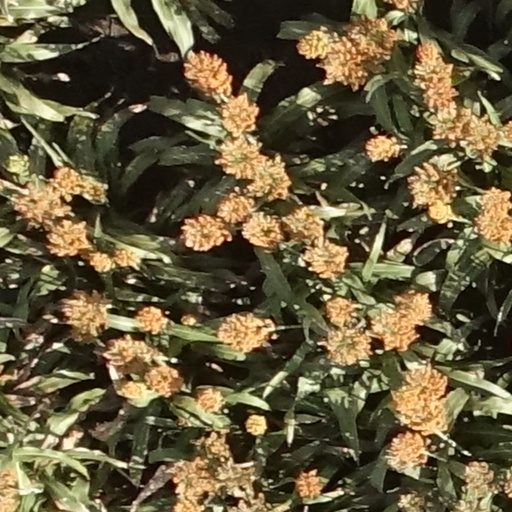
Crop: sorghum